Pearle Vision

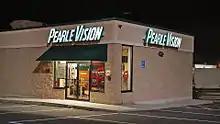
Pearle Vision store in Revere, Massachusetts

The company's operations in California are affected by consumer protection statutes designed to protect consumers from Pearle's operations with optometrists and opticians in the same store, which presents a conflict of interest under California consumer law. On June 12, 2006, the Supreme Court of California ruled that Pearle Vision could not escape the reach of those statutes, and Pearle Vision's attempts to find a loophole through the Knox-Keene Health Care Service Plan Act of 1975 were unavailing.